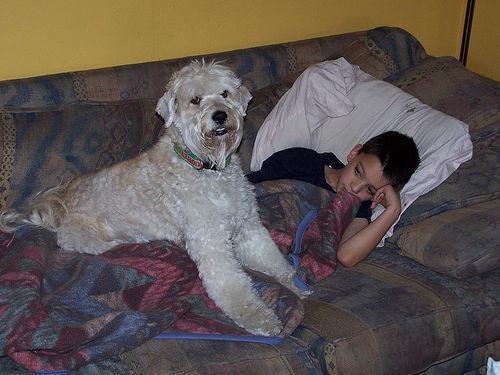
soft-coated_wheaten_terrier